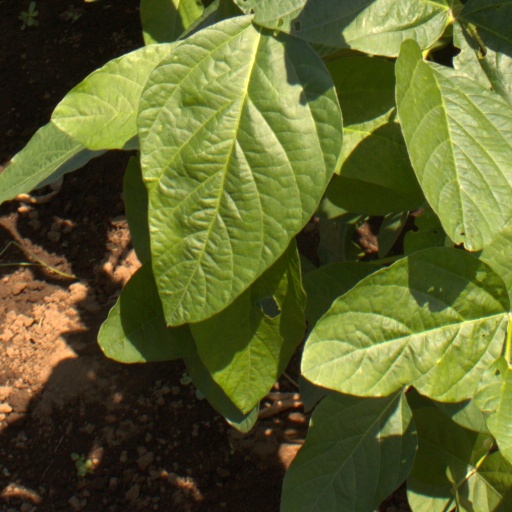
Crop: soybean